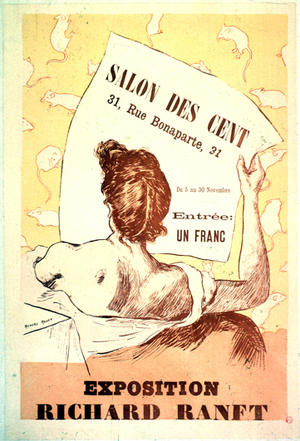
Lithographic poster for Salon des Cent - Exposition Richard Ranft, designed by Richard Ranft, and La Plume issue 6
Le Salon des Cent est un salon d'exposition d'art français imaginé par Léon Deschamps, lancé à Paris en février 1894 dans le hall de la revue La Plume. L'idée, assez originale pour l'époque, était d'exposer et vendre principalement de l'estampe et du dessin, le tout associé à un périodique littéraire et artistique. La dernière édition, la 53ᵉ, a lieu fin 1900.